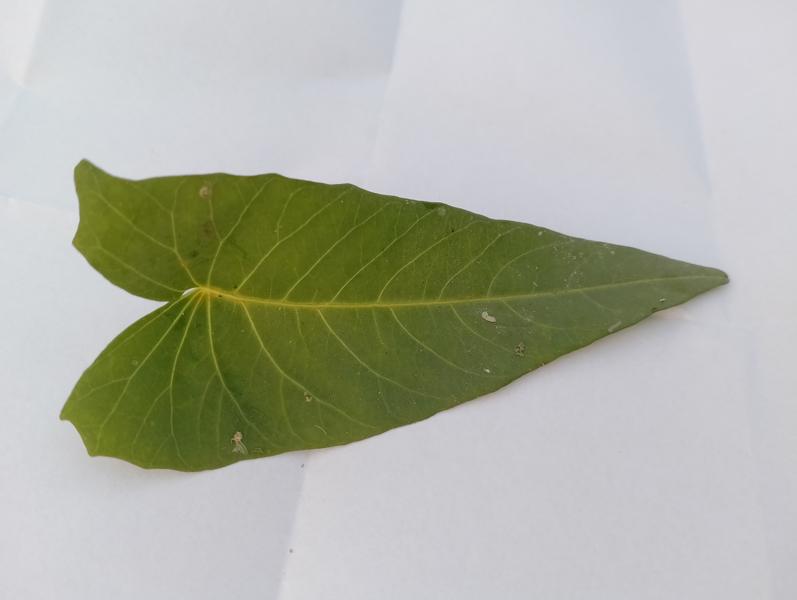
Weed species: Ipomoea aquatic